Vorkutlag

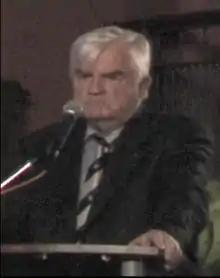
John H. Noble giving a speech in Nossen, Germany in July 2007.

Vorkuta is now a town in the Komi Republic, Russia. The remains of the Gulag camps are abandoned and partly or almost entirely destroyed. Vorkuta's population is in heavy decline and the town is slowly being abandoned. After the Dissolution of the Soviet Union, mining companies moved farther into the southern regions of Russia. As the majority of the population in Vorkuta worked in the nearby coal mines, many lost their jobs and left after the coal mine companies moved. The estimated population in 2019 was about 50,000 and is still decreasing.